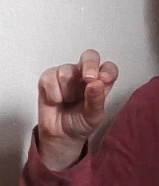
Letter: gaaf